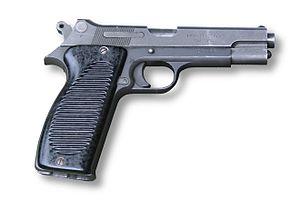
PAMAC
Le MAC modèle 1950 est un pistolet semi-automatique développé à partir de 1946 dans le cadre du programme du 30 octobre 1946 relatif au remplacement des trop nombreux modèles d'armes de poing en dotation dans les armées françaises par un modèle unique.
Le 9 × 19 mm Parabellum est un calibre de cartouche destinée aux pistolets semi-automatiques. C'est à ce jour le calibre d'arme de poing le plus largement répandu au monde, notamment comme munition d'arme de poing standard de l'OTAN. Sa dénomination métrique est 9 × 19 mm. Il est parfois nommé 9 mm Para ou encore 9 mm Luger, car mis au point par Georg Luger pour son fameux Luger P08.